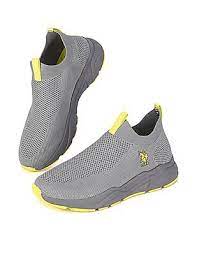
Label: Sneaker